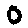
Label: 0